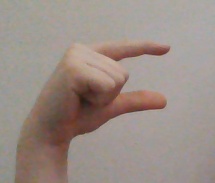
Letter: dal